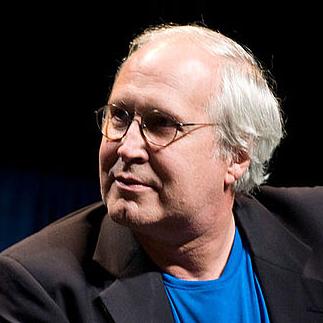
Age: 66